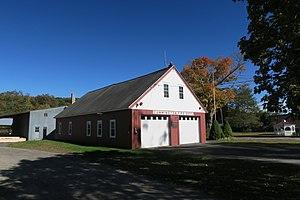
Cummington est une ville américaine située dans le comté de Hampshire dans l’État du Massachusetts.